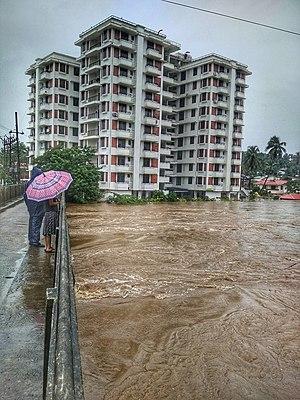
Le partage de l'eau du fleuve Kaveri est à l'origine d'un long conflit juridique, émaillé d'émeutes populaires, entre deux États de l'Inde du Sud, le Tamil Nadu et le Karnataka. La genèse du différend repose sur deux accords, conclus en 1892 et 1924, entre la Présidence de Madras et le Royaume de Mysore.